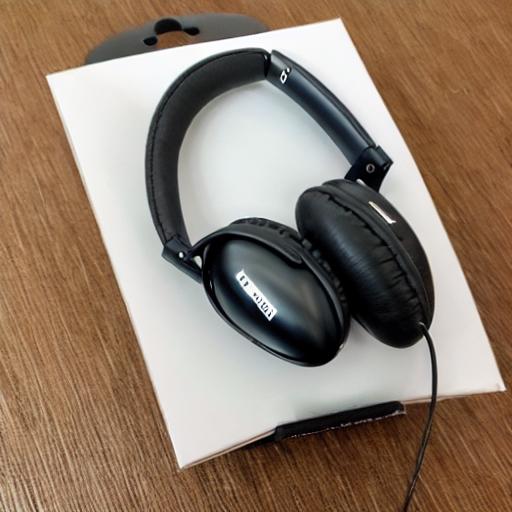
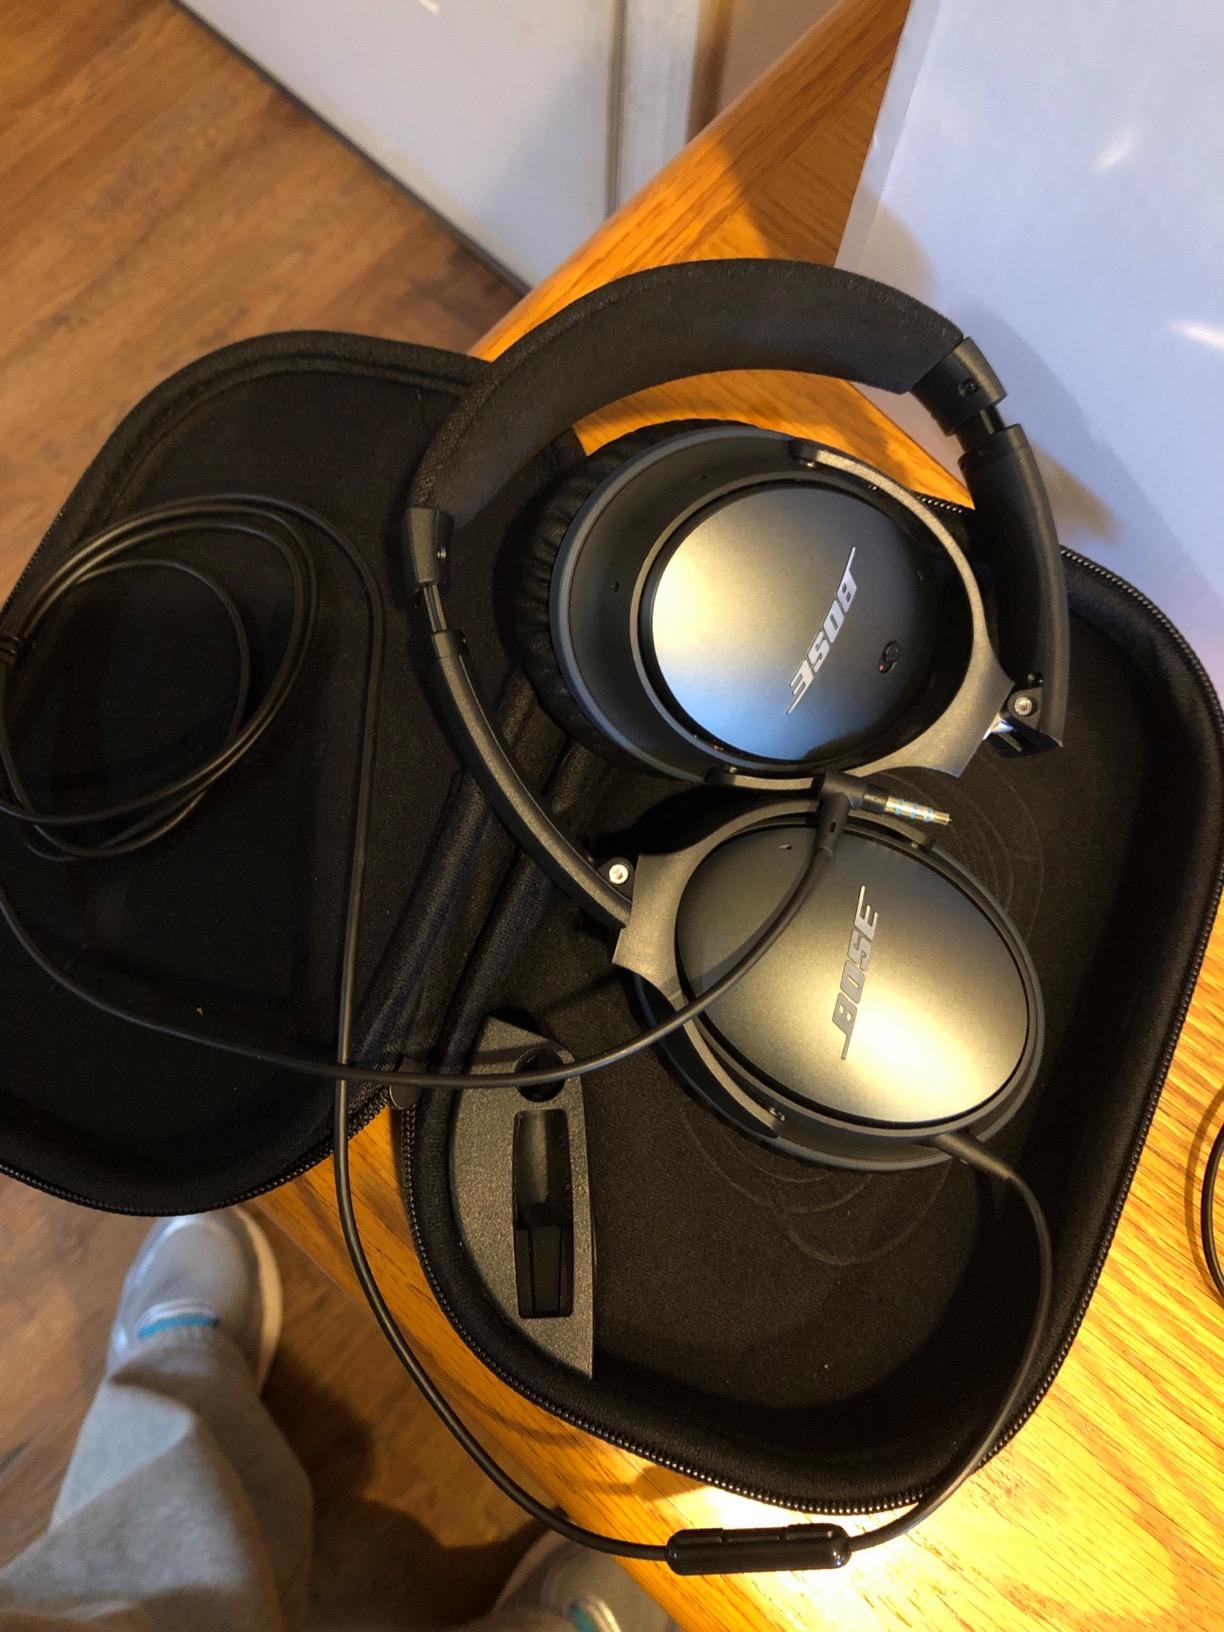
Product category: headphones
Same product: no